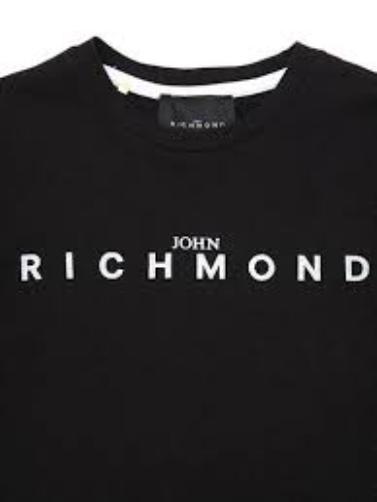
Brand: John Richmond
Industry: Clothes